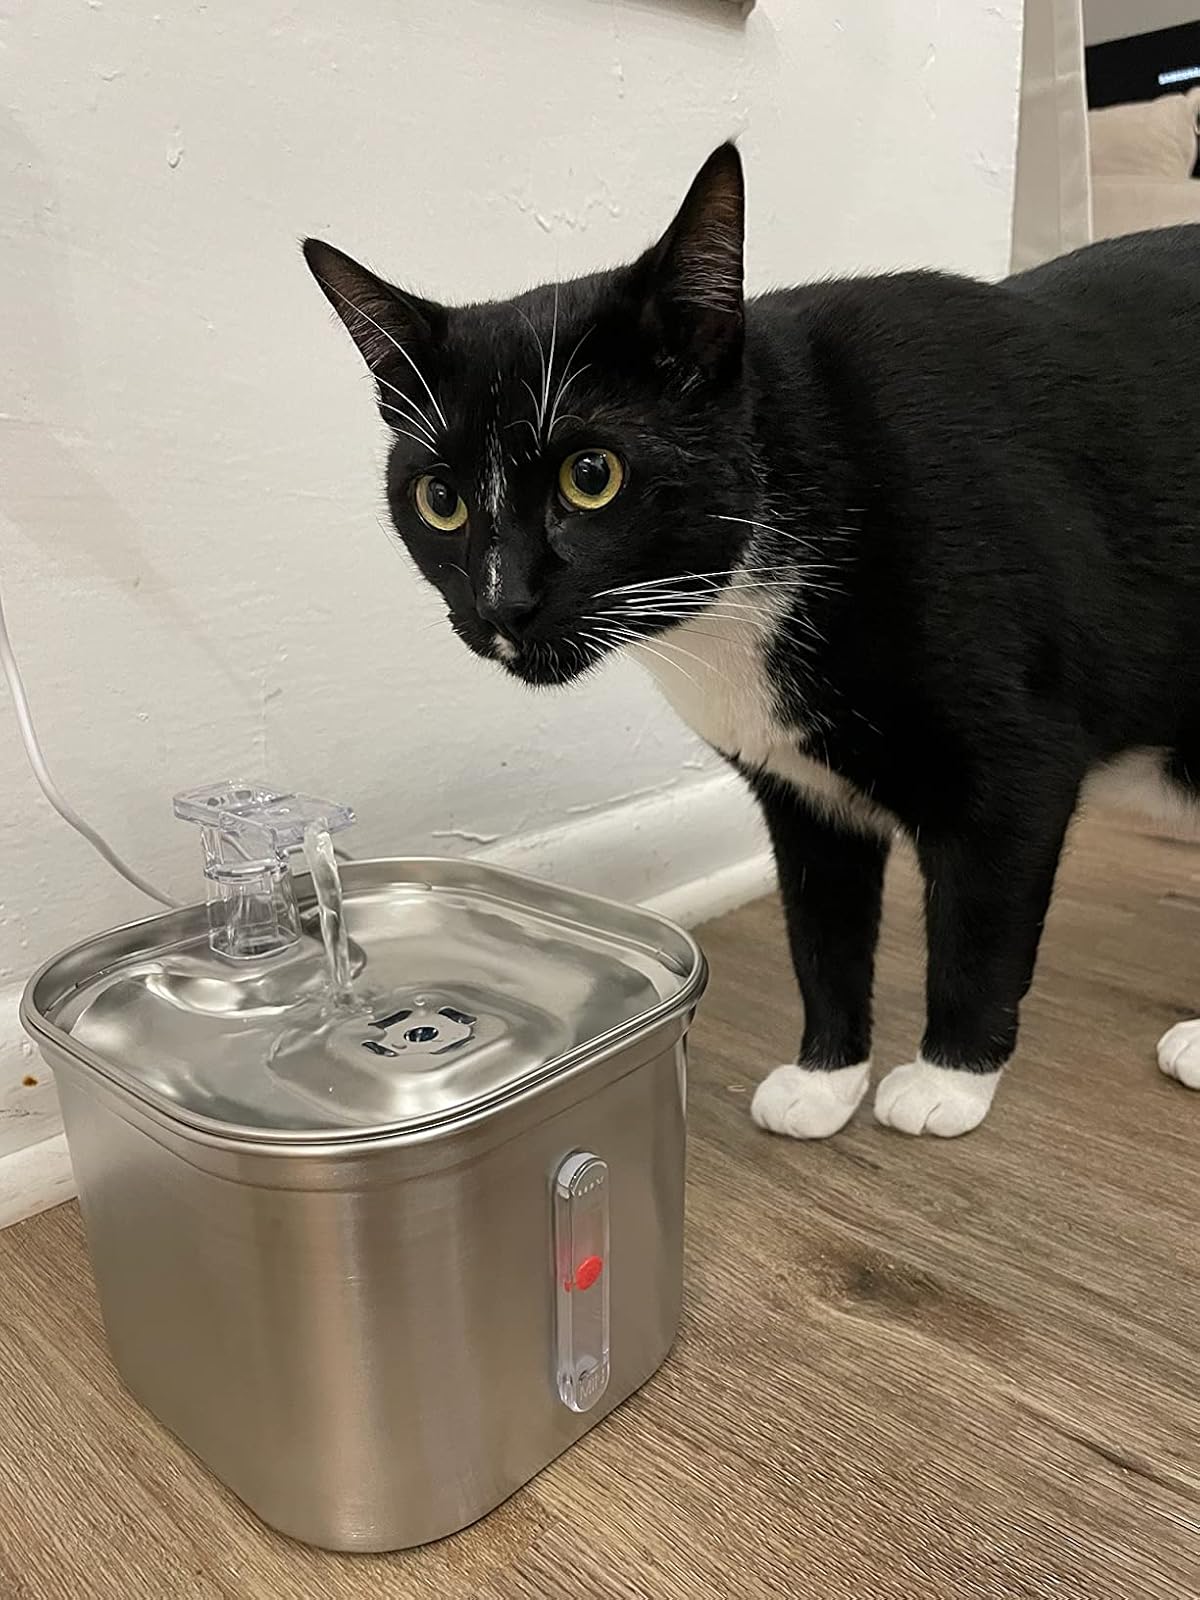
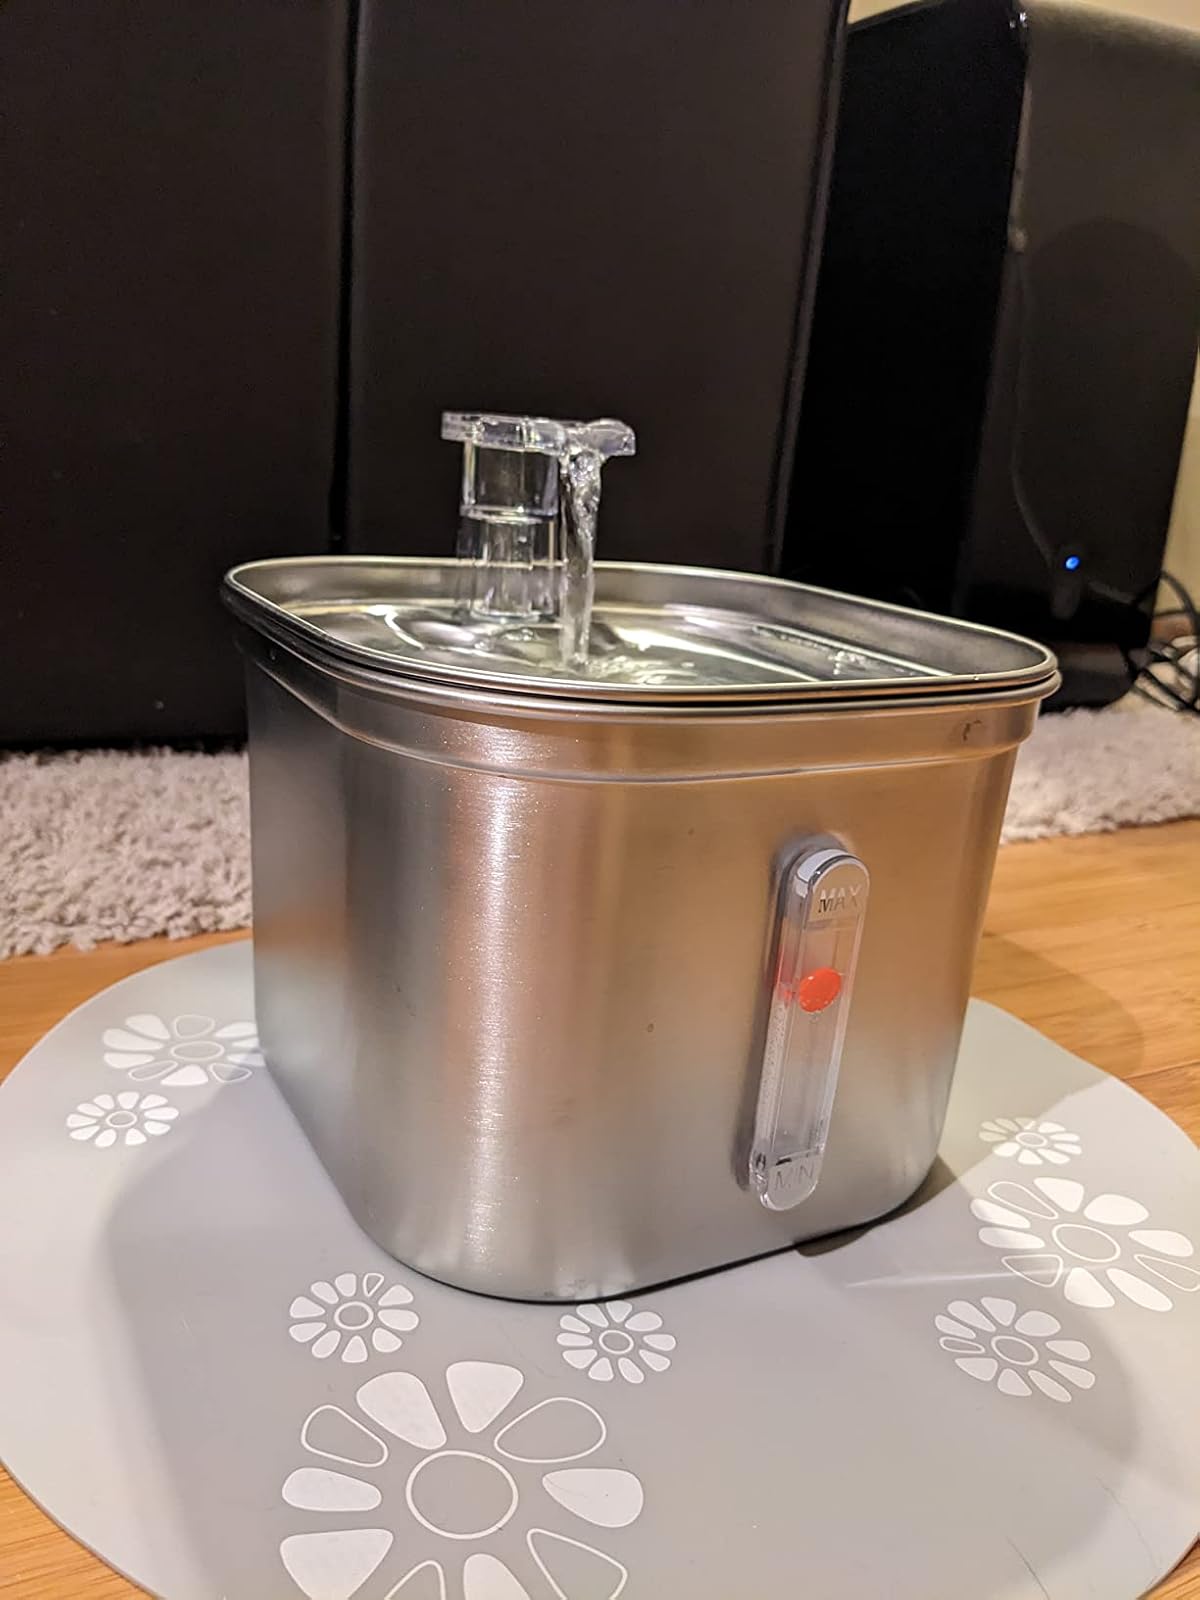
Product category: items_bowl
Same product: yes